Bruno Kneubühler

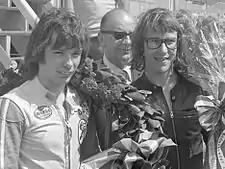
Bruno Kneubühler (L.) and Theo Timmer (1973)

In his first Grand Prix season in 1972, Kneubühler finished the 500cc season in third place behind the dominant MV Agusta factory racing team of Giacomo Agostini and Alberto Pagani. He also won the season-ending 350cc Spanish Grand Prix held on the Montjuich street circuit, finishing ahead of Renzo Pasolini and János Drapál.